Toronto streetcar system rolling stock

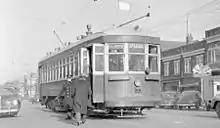
Class J streetcar on Spadina route circa 1943

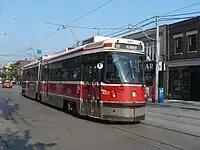
ALRV streetcar

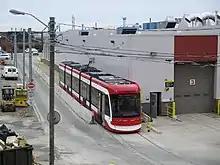
Flexity Outlook prototype with pantograph raised

The TTC inherited the TCR fleet in 1921, and renumbered the cars (using even numbers only) in May 1923. Many of the TRC cars stayed in passenger service in Toronto until 1948. All TCR cars were double-ended.